RAF North Pickenham

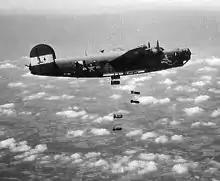
B-24 of the 492d Bomb Group on a mission over Nazi Occupied Europe.

The 492nd Bomb Group entered service in May 1944, and suffered tremendous losses in July. In the words of one veteran, "the whole group was wiped out." In the three months it was operational it had flown a total of sixty-four missions losing fifty-one aircraft to enemy action and six by other causes. Subsequently, due to its heavy losses the organization was transferred to RAF Harrington on 5 August for special operations duty less personnel and equipment and the surviving personnel transferred to other B-24 units.